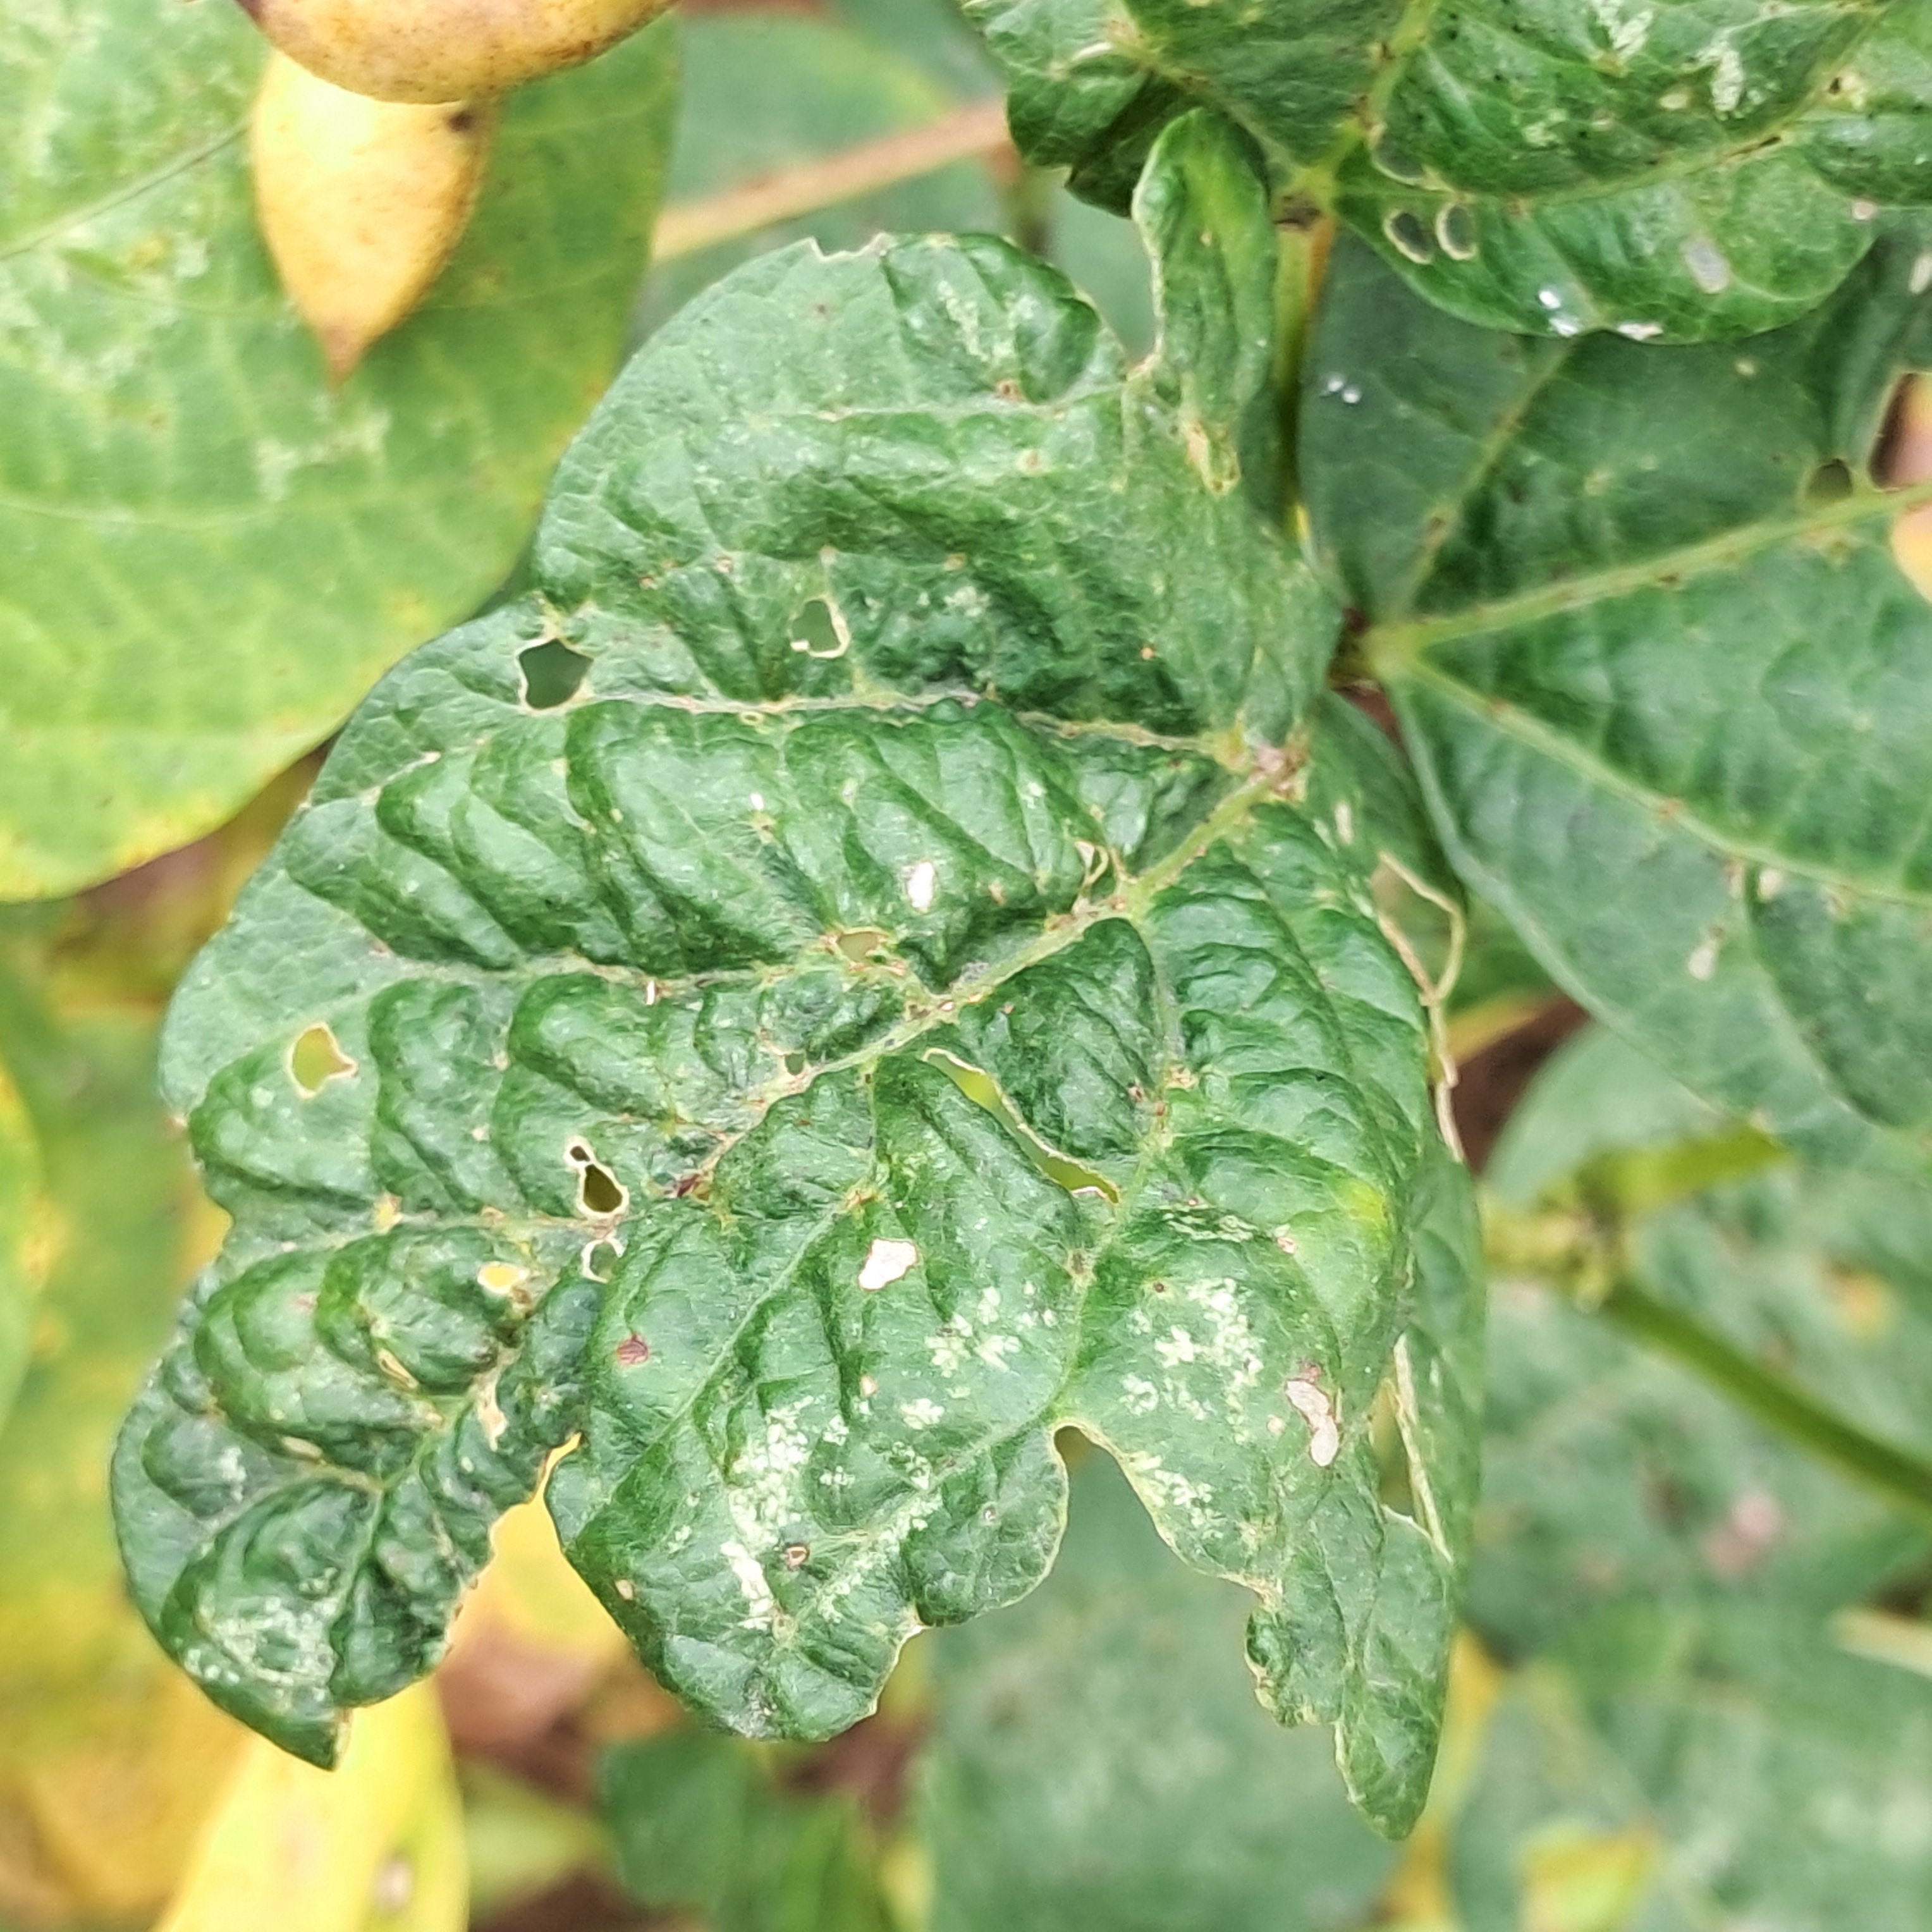
Label: Mosaic